Stephen Portman

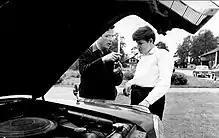
Stephen Portman and the Russian pianist Grigory Sokolov examining a car engine in Finland, 1967.

Stephen Ivan Portman (born 1 January 1935 in Mount Vernon, New York) is an American conductor and pianist, educated also in Italy and Finland.